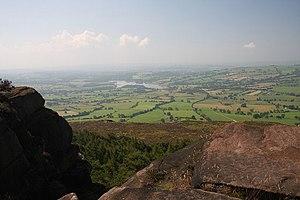
L'univers romanesque de Jane Austen comporte des aspects historiques, géographiques et sociologiques spécifiques à l'époque et aux régions d'Angleterre où se déroule l'action de ses romans.